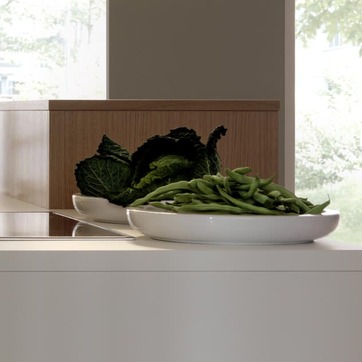
Material: food